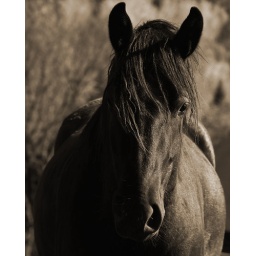
Closeup of a black horse looking into the camera in sepia. Available on Etsy - rbrosseau